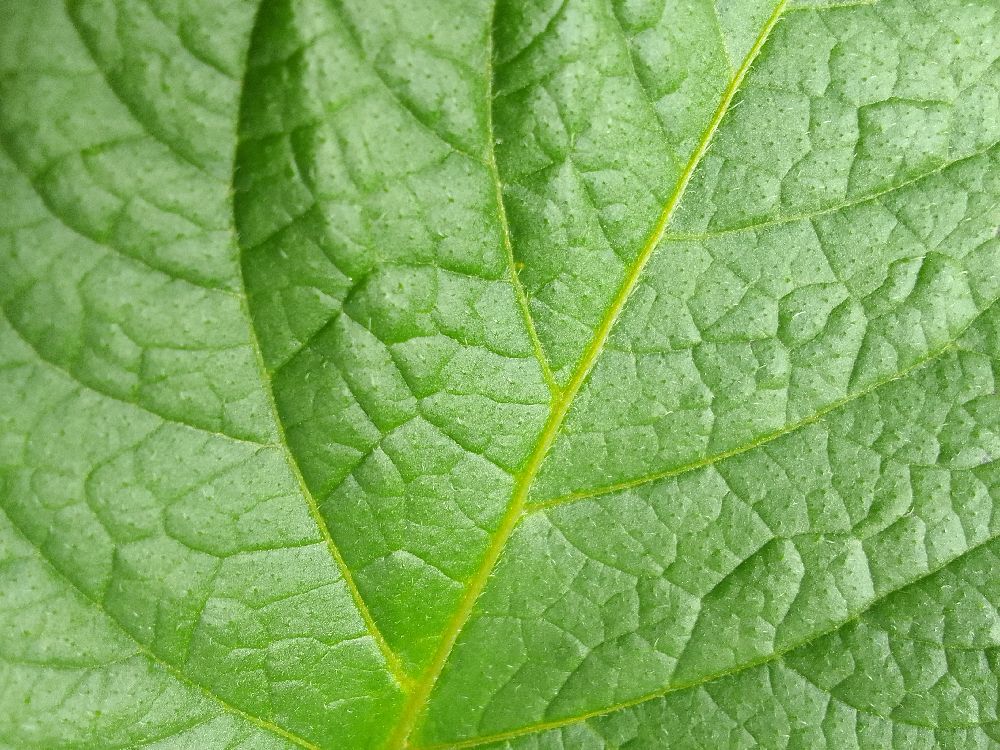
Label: Healthy